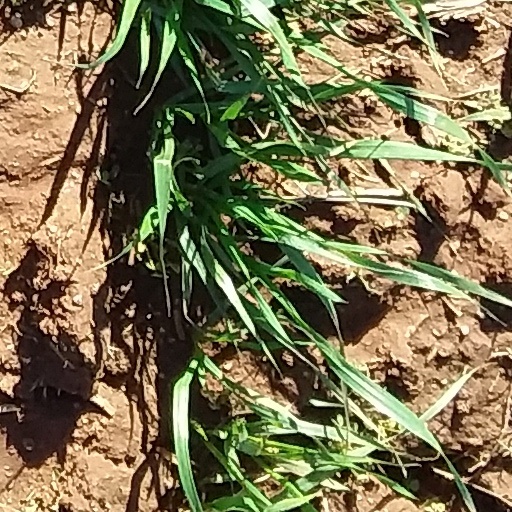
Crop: wheat